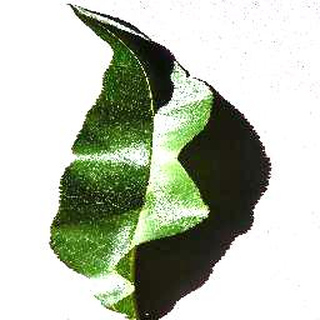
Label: healthy_peach